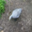
Label: bird